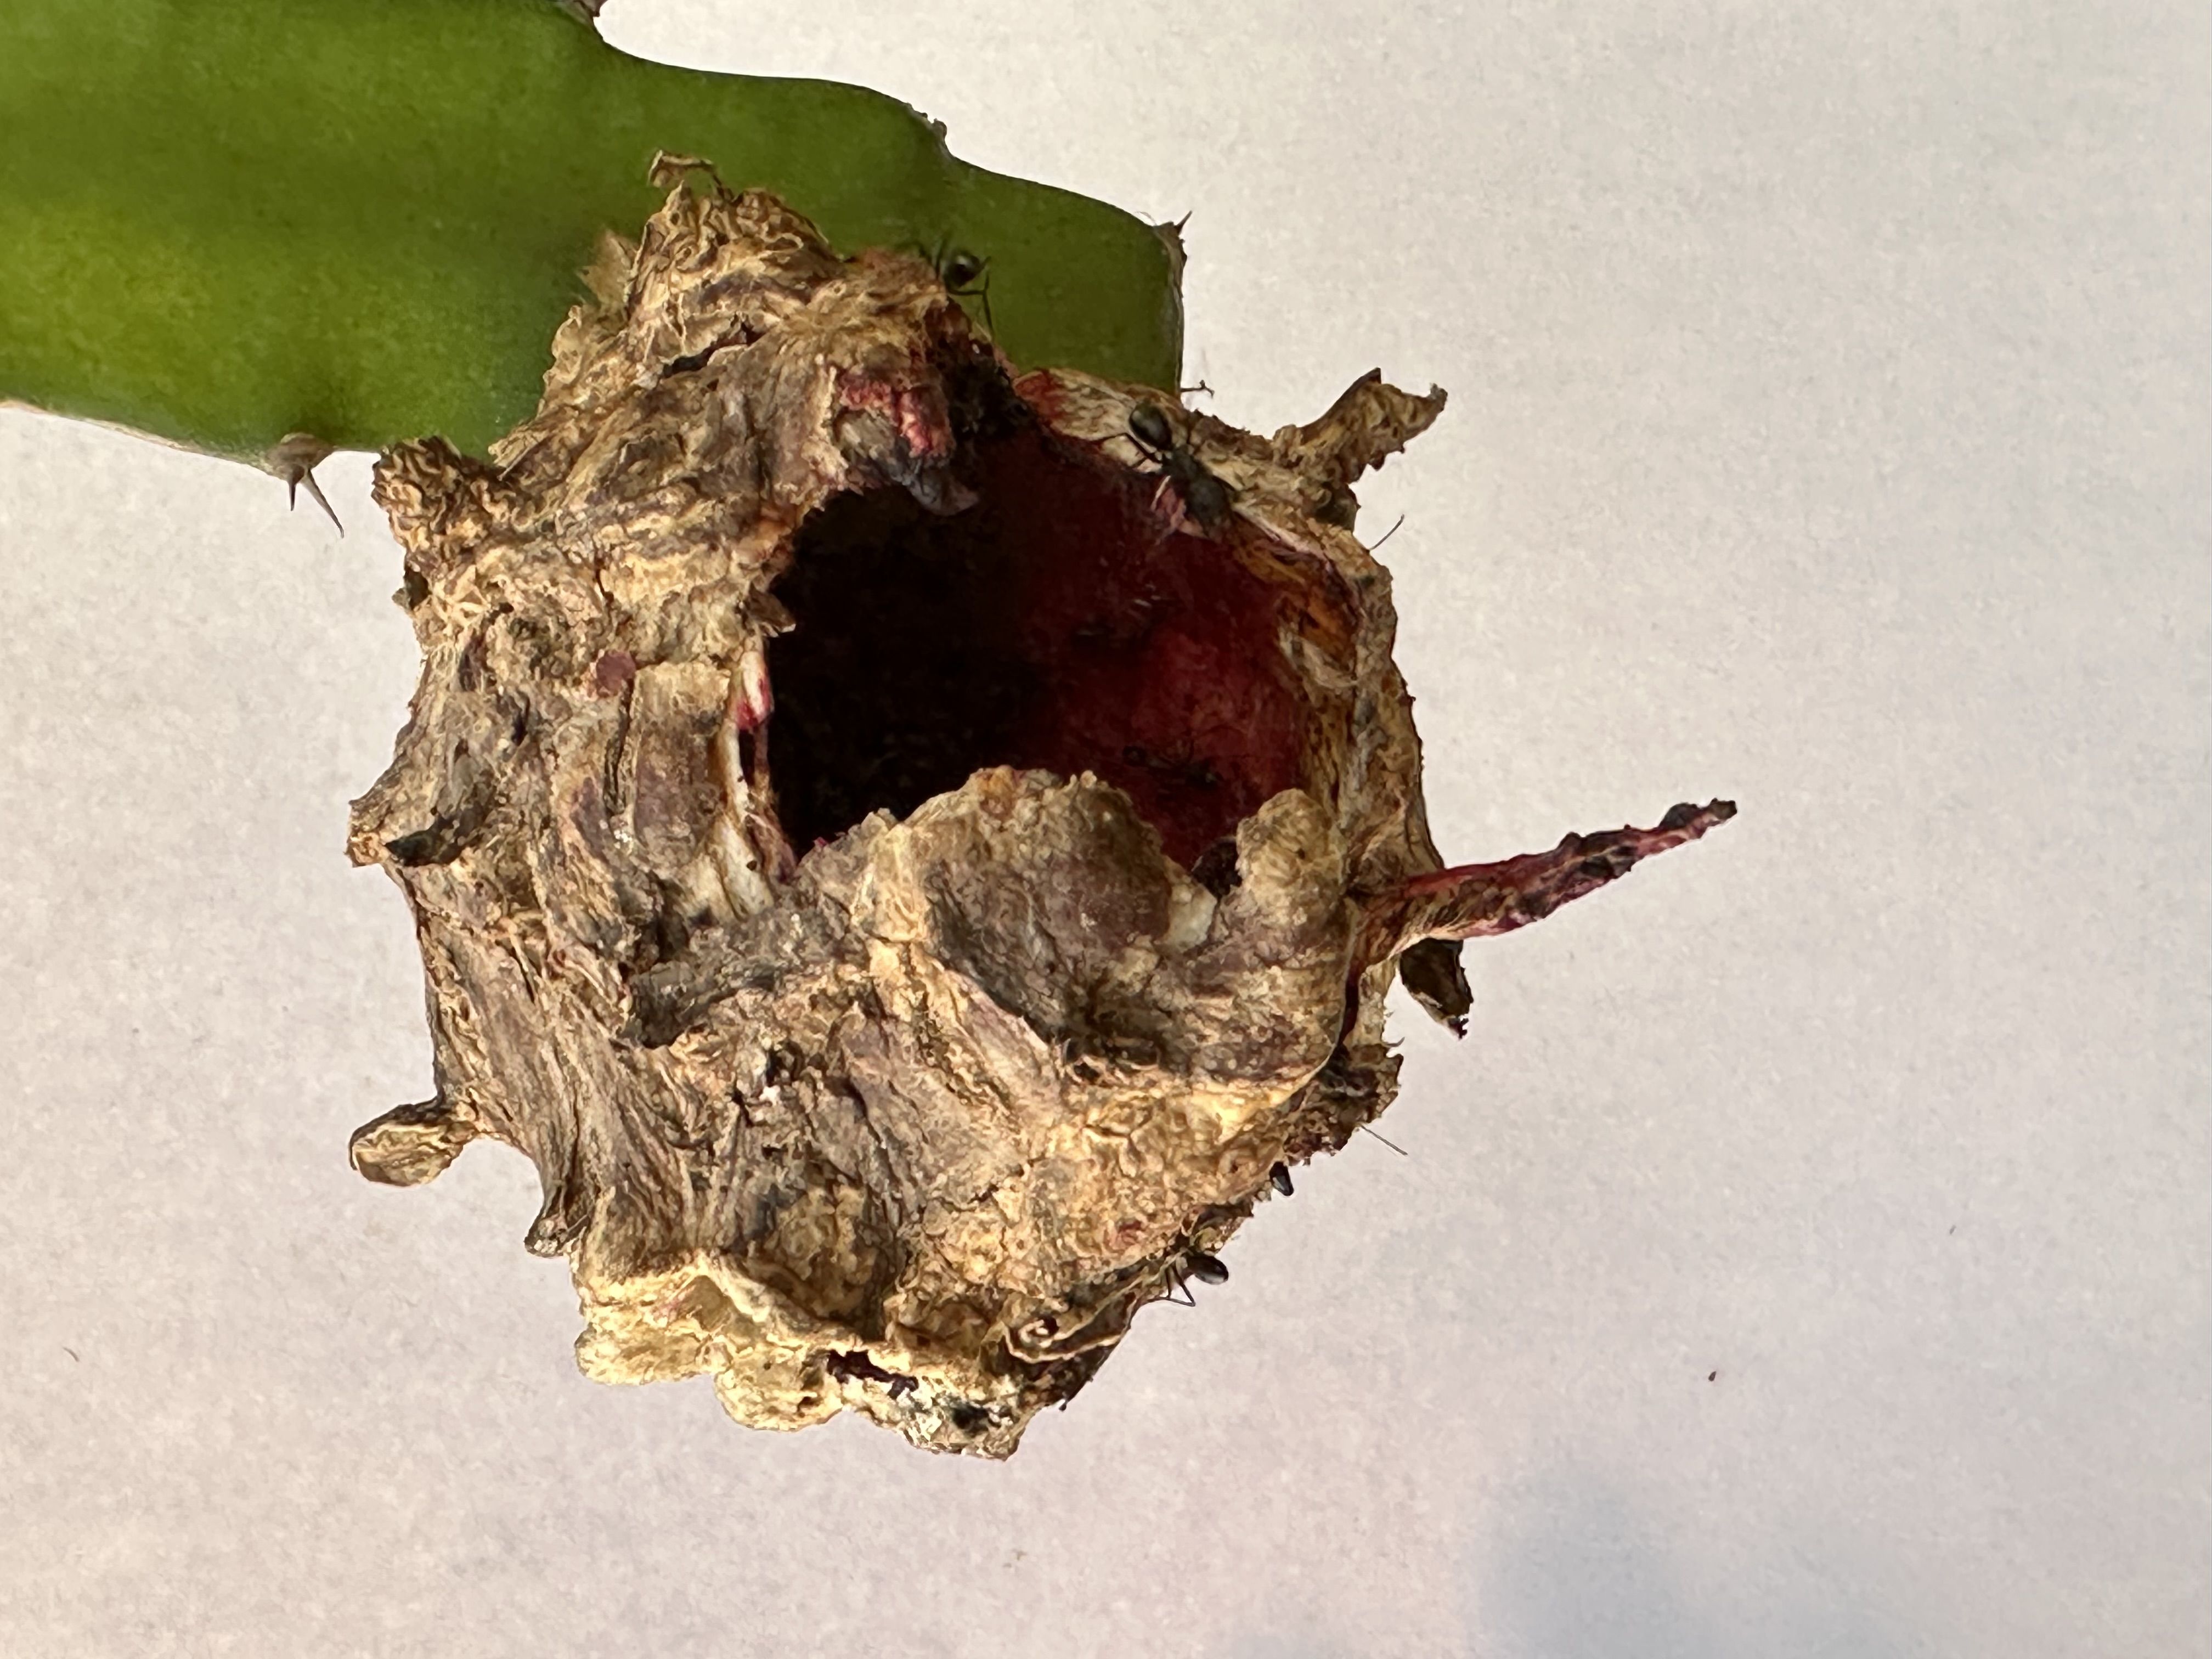
Label: Bad fruit